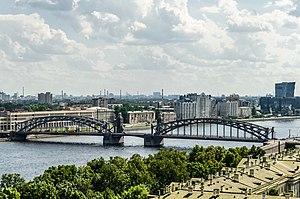
Le pont Bolscheochtinski est un pont sur la Neva à Saint-Pétersbourg. Il tient son nom de la rivière Bolchaïa Okhta, qui coule à proximité, dans l’est de la ville. Sa partie centrale est basculante, afin de pouvoir laisser passer les gros navires.
La Neva est un fleuve de Russie occidentale, long de 74 km seulement. Elle coule du lac Ladoga à la mer Baltique, dans laquelle elle se jette à Saint-Pétersbourg, par un delta profondément transformé par l'urbanisation.